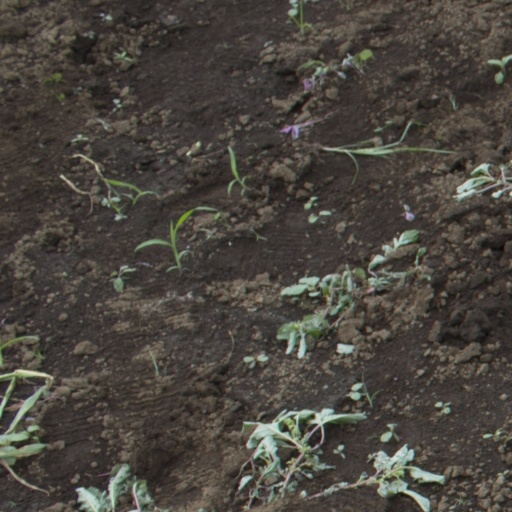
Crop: soybean